2015 GoPro Grand Prix of Sonoma

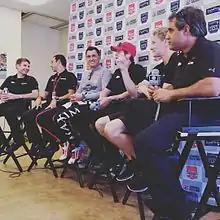
The top six drivers in points heading into the race (pictured left to right: Will Power, Hélio Castroneves, Graham Rahal, Scott Dixon, Josef Newgarden, and Juan Pablo Montoya).

Following the ABC Supply 500, Juan Pablo Montoya had earned 500 points. He extended his Drivers' Championship points lead from 9 points to 34 points over Graham Rahal, who crashed and finished twentieth. Scott Dixon maintained third, 47 points back. Will Power, the defending IndyCar champion and three-time winner of the event, was in fourth, 61 points behind. Hélio Castroneves rounded out the top five in points, 77 points behind. Meanwhile, Chevrolet was leading the Manufacturers' Championship with 1429 points; Honda trailed in second with 1083 points.